Guidance (film)

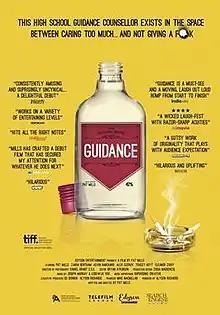
Official Canadian poster

Guidance is a Canadian dark comedy film, which premiered at the 2014 Toronto Film Festival on September 5, 2014 as part of the Discovery program.